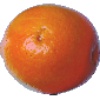
Label: Tangelo 1